The Dutchmans Stern Conservation Park

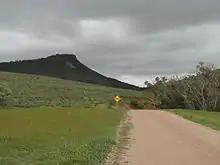
The Dutchmans Stern

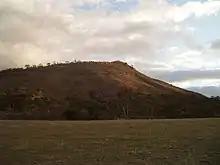

The Dutchmans Stern Conservation Park is located in the gazetted localities of Emeroo and Quorn in the Flinders Ranges about north-west of the town centre of Quorn and north east of the city of Port Augusta. The conservation park covers an area of . The conservation park consists of a ridge of height greater than , including The Dutchmans Stern, a mountain located at the northern end of the ridge, and the land to the west, north and east sides of the ridge. The conservation park is classified as an IUCN Category VI protected area.